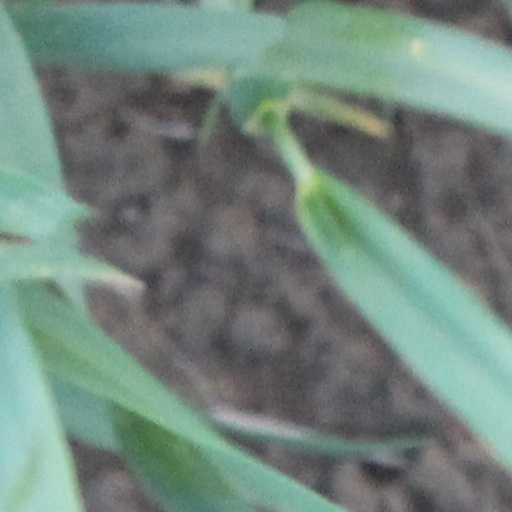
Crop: wheat